Protests against the Russian invasion of Ukraine

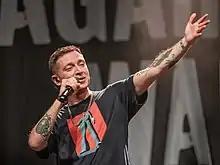
Russian rapper Oxxxymiron announced a series of benefit concerts outside Russia, titled ""Russians Against War"", the proceeds from which would be donated to NGOs helping Ukrainian refugees.

The invasion was condemned by television presenter Ksenia Sobchak, pop star Valery Meladze, writer Dmitry Glukhovsky, journalist and YouTuber Yury Dud, film director Roman Volobuev, rapper Noize MC, Dynamo Moscow striker Fyodor Smolov, actress Chulpan Khamatova, actor Danila Kozlovsky and the television host Ivan Urgant. Urgant's late-night show subsequently disappeared from the scheduled programs on the state-owned TV station Channel One. Dozens of other Russian artists, TV presenters and other celebrities spoke out on social networks against Russia's military actions in Ukraine.